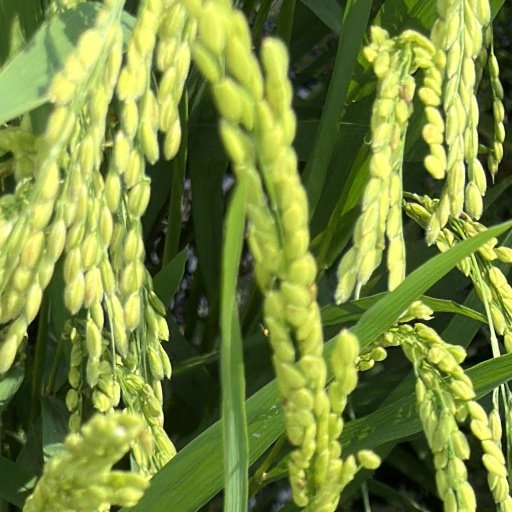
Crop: rice